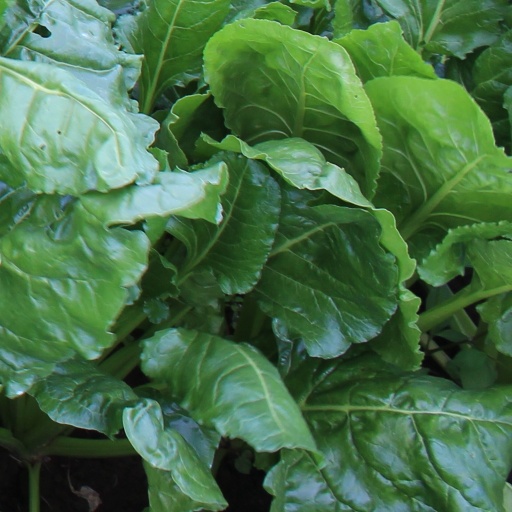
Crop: sugar beet